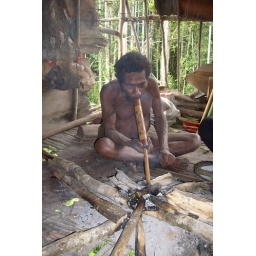
you can see the forest through the cracks in the floor